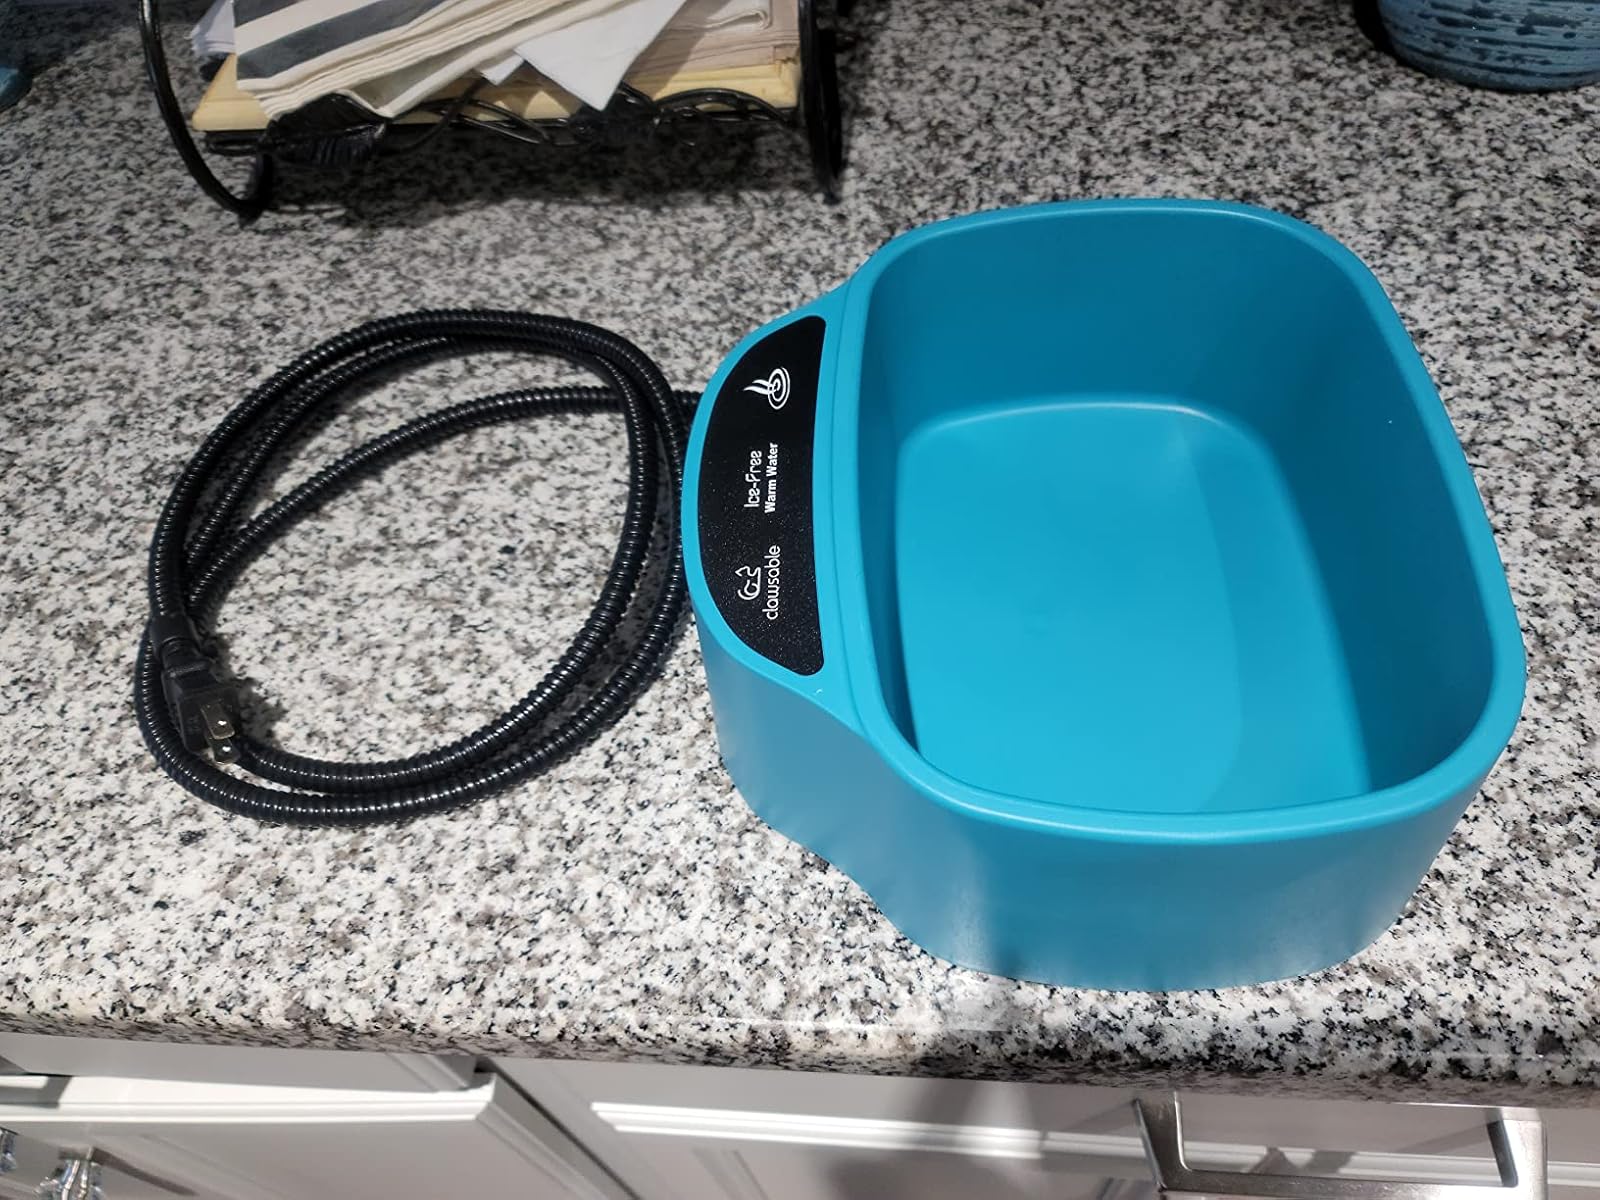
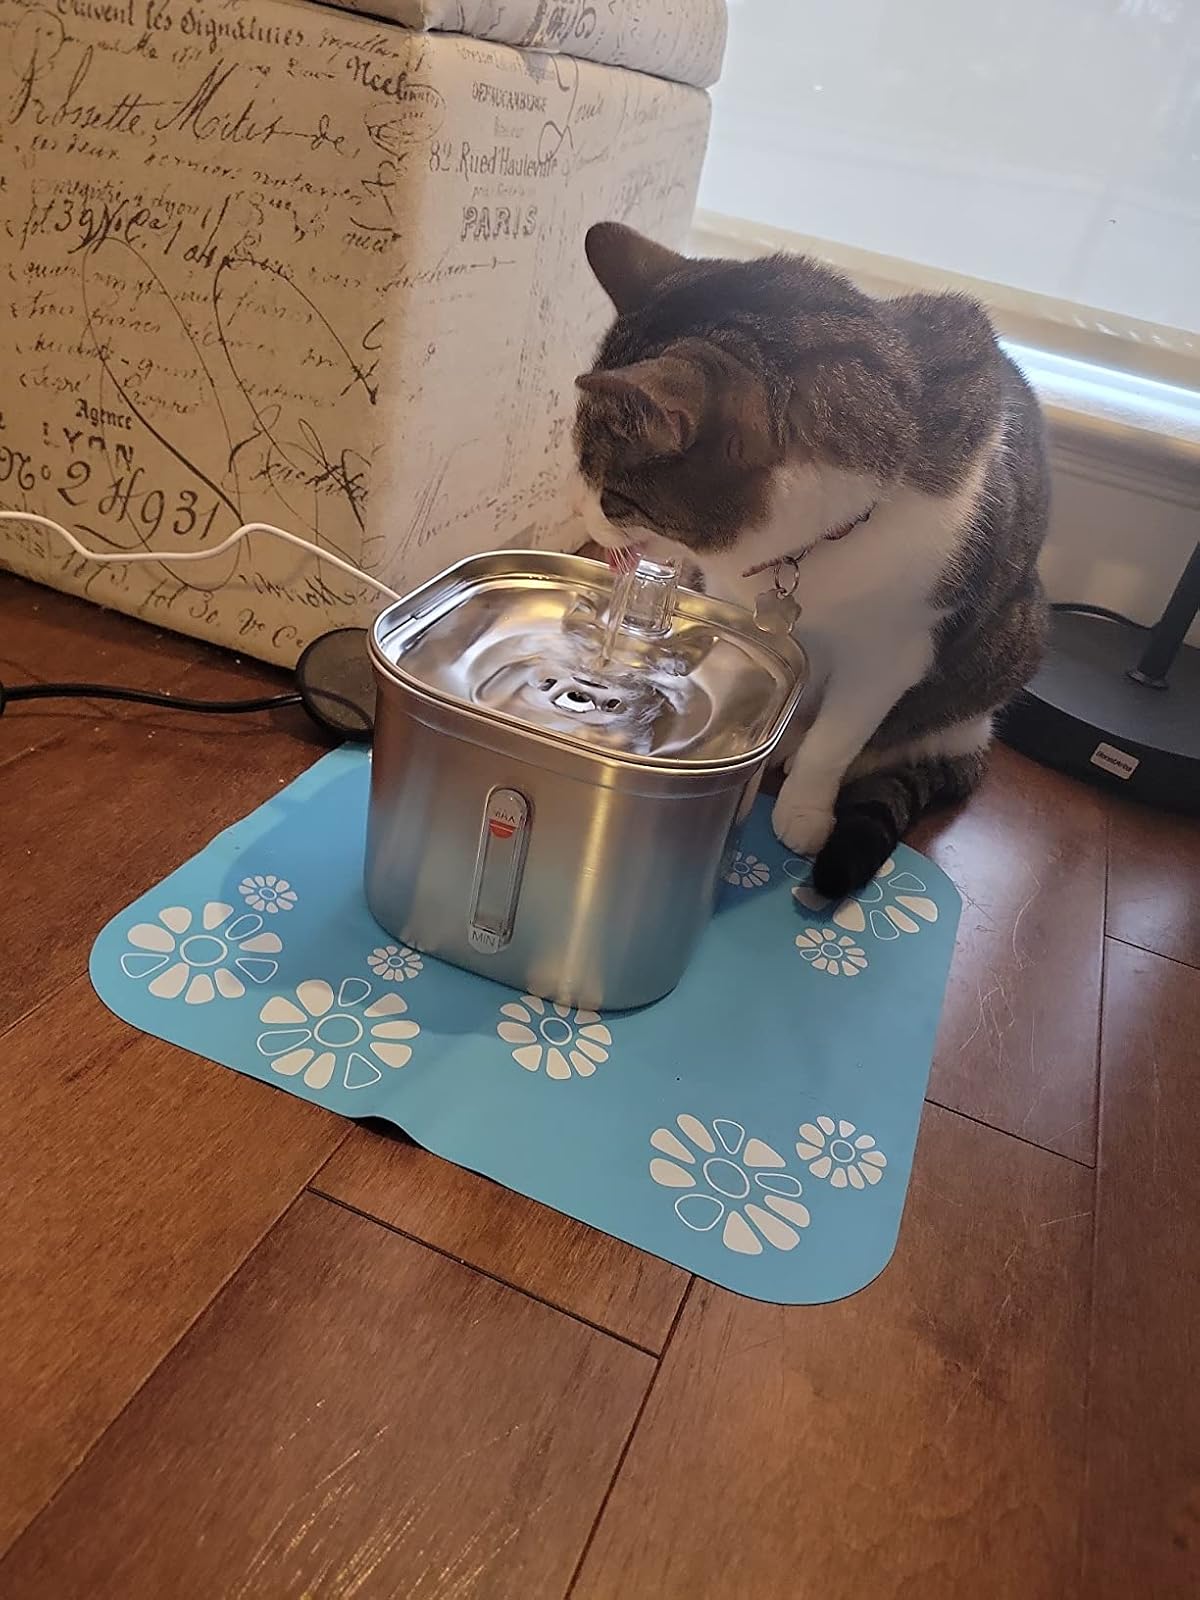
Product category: items_bowl
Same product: no